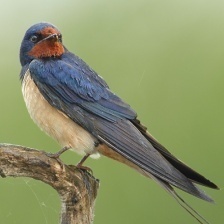
Species: BARN SWALLOW
Scientific name: HIRUNDO RUSTICA